Moses Angel

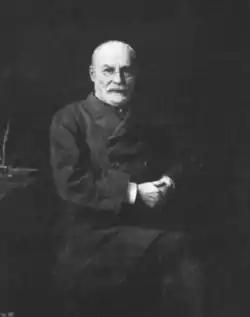
In "The Sketch", 22 April 1896

Moses Angel (born Angel Moses; 29 April 1819 – 2 September 1898) was headmaster at the Jews' Free School (JFS) in Bell Lane, Spitalfields from 1842 until 1897. He has been described as "the single most significant figure in Anglo-Jewish religious and secular education in the 19th century".